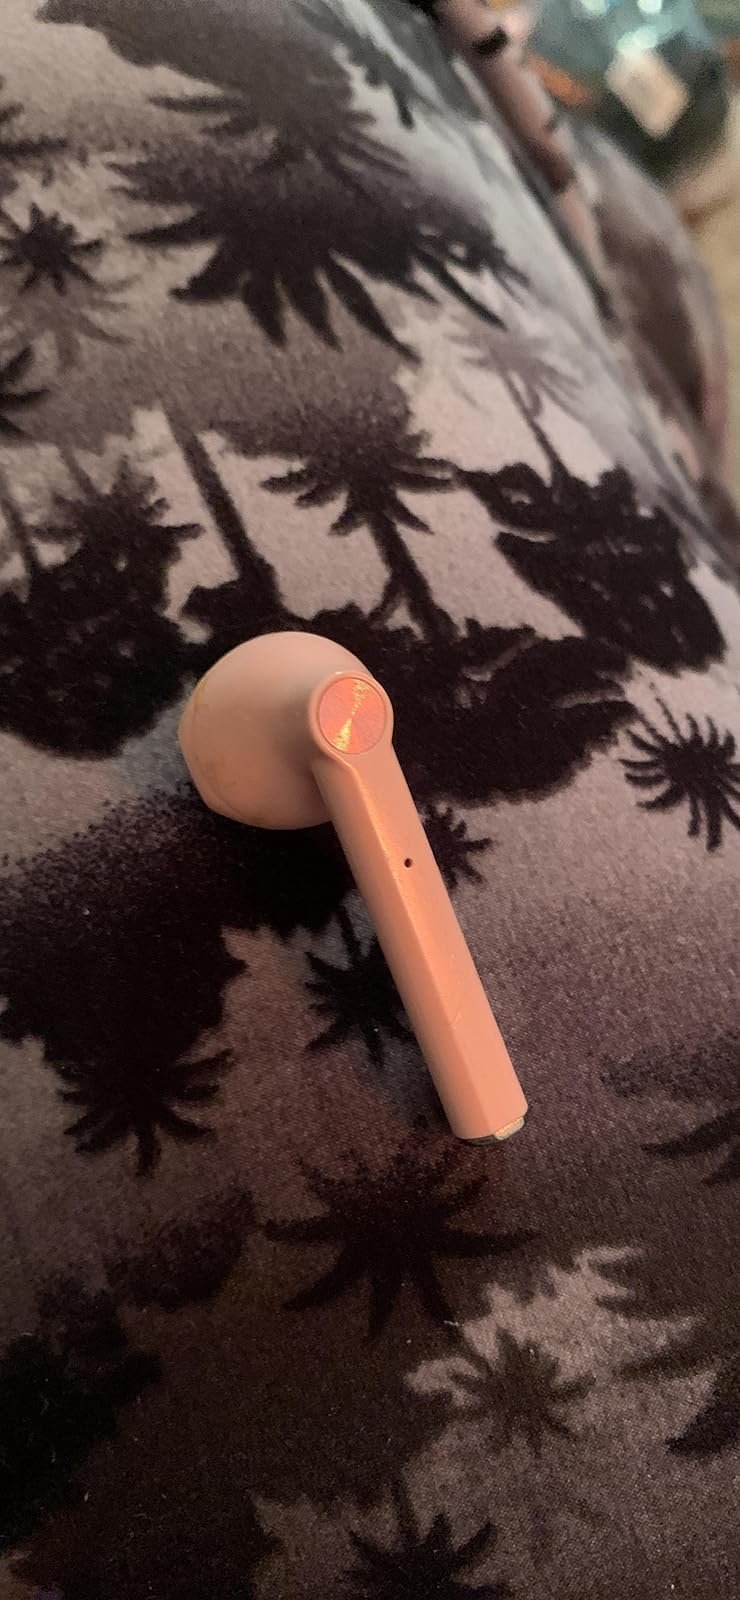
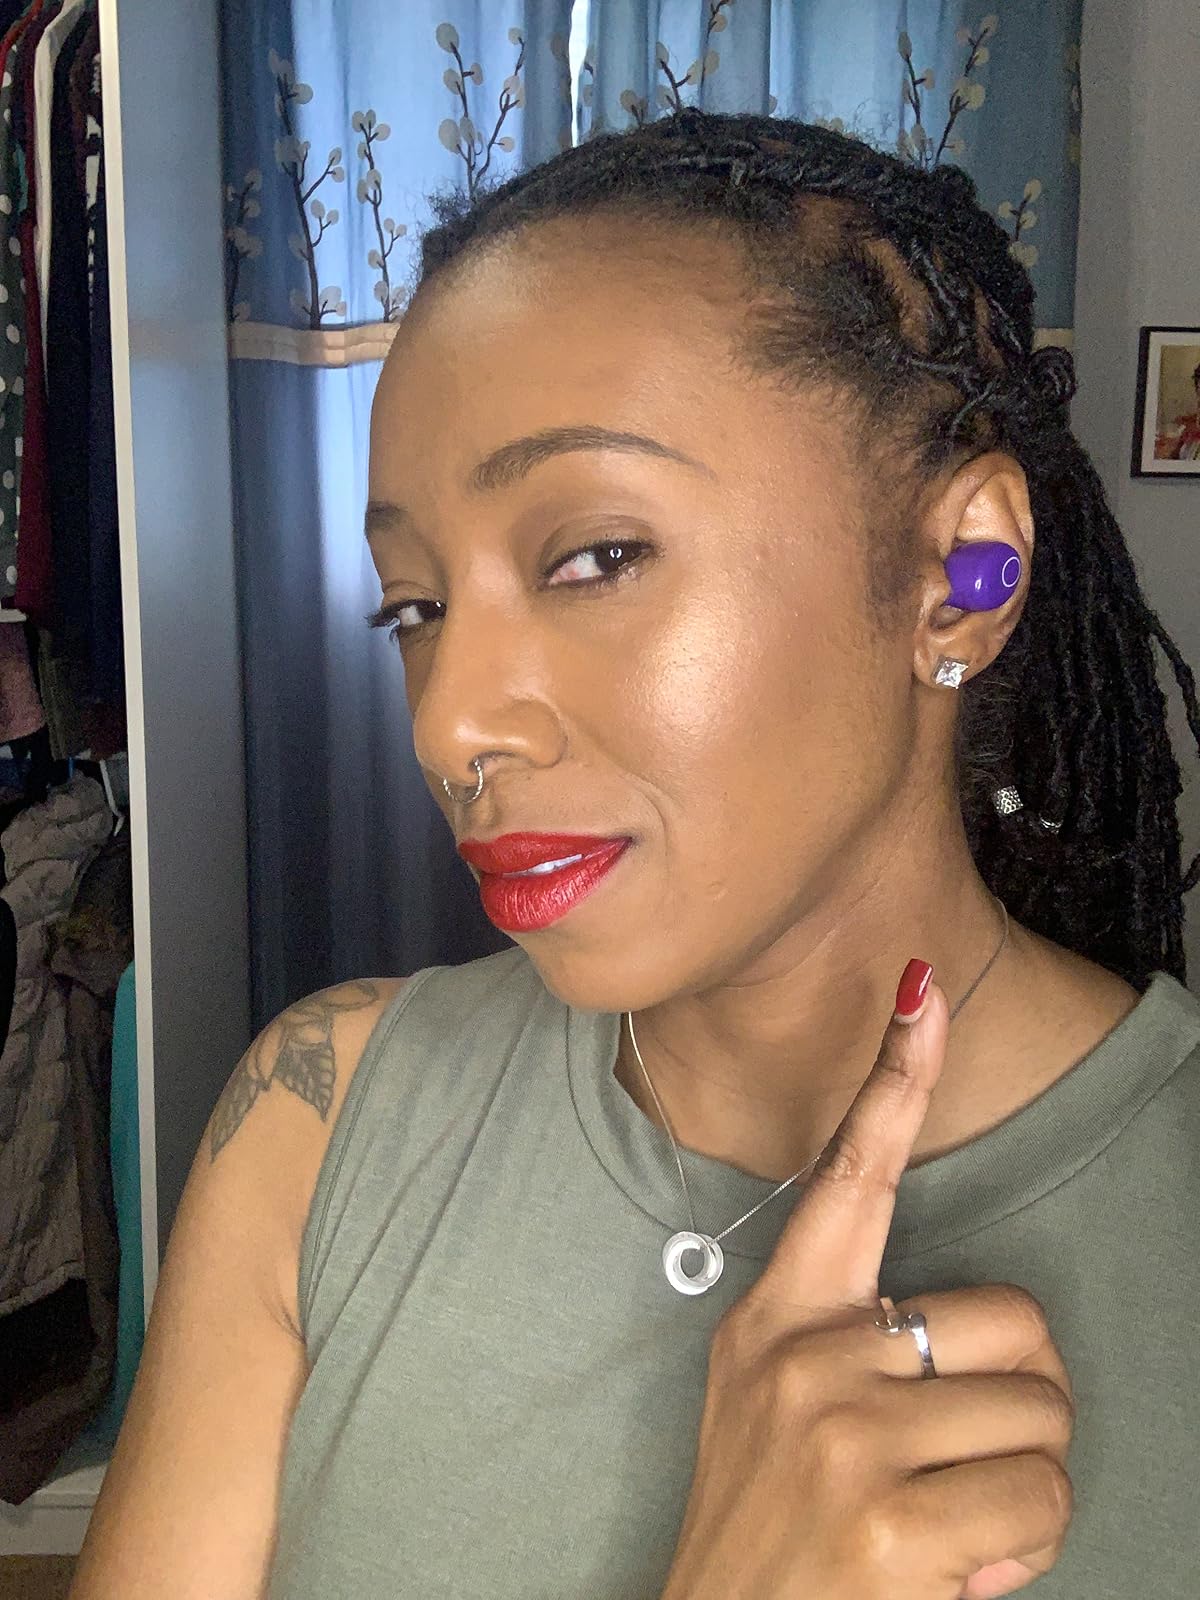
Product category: earbuds
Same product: no